Knives Out

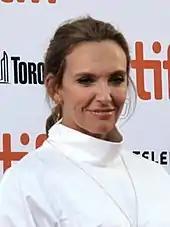
A middle-aged White woman with long, tied-back hair and wearing a white top stands in front of a white background with text.

"Knives Out" premiered at the 44th Toronto International Film Festival on September 7, 2019, as part of the festival's special presentations line-up. The film then headlined the 14th Fantastic Fest in Austin, Texas as the closing film, then concluded its North American festival itinerary at the Chicago International Film Festival's Centerpiece showcase. In Europe, "Knives Out" debuted at the 63rd BFI London Film Festival, which was held from October 2 to 13, 2019, as one of the event's gala entries.